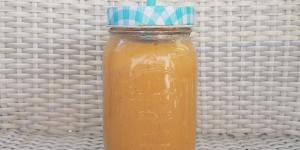
smoothie de mango y platano